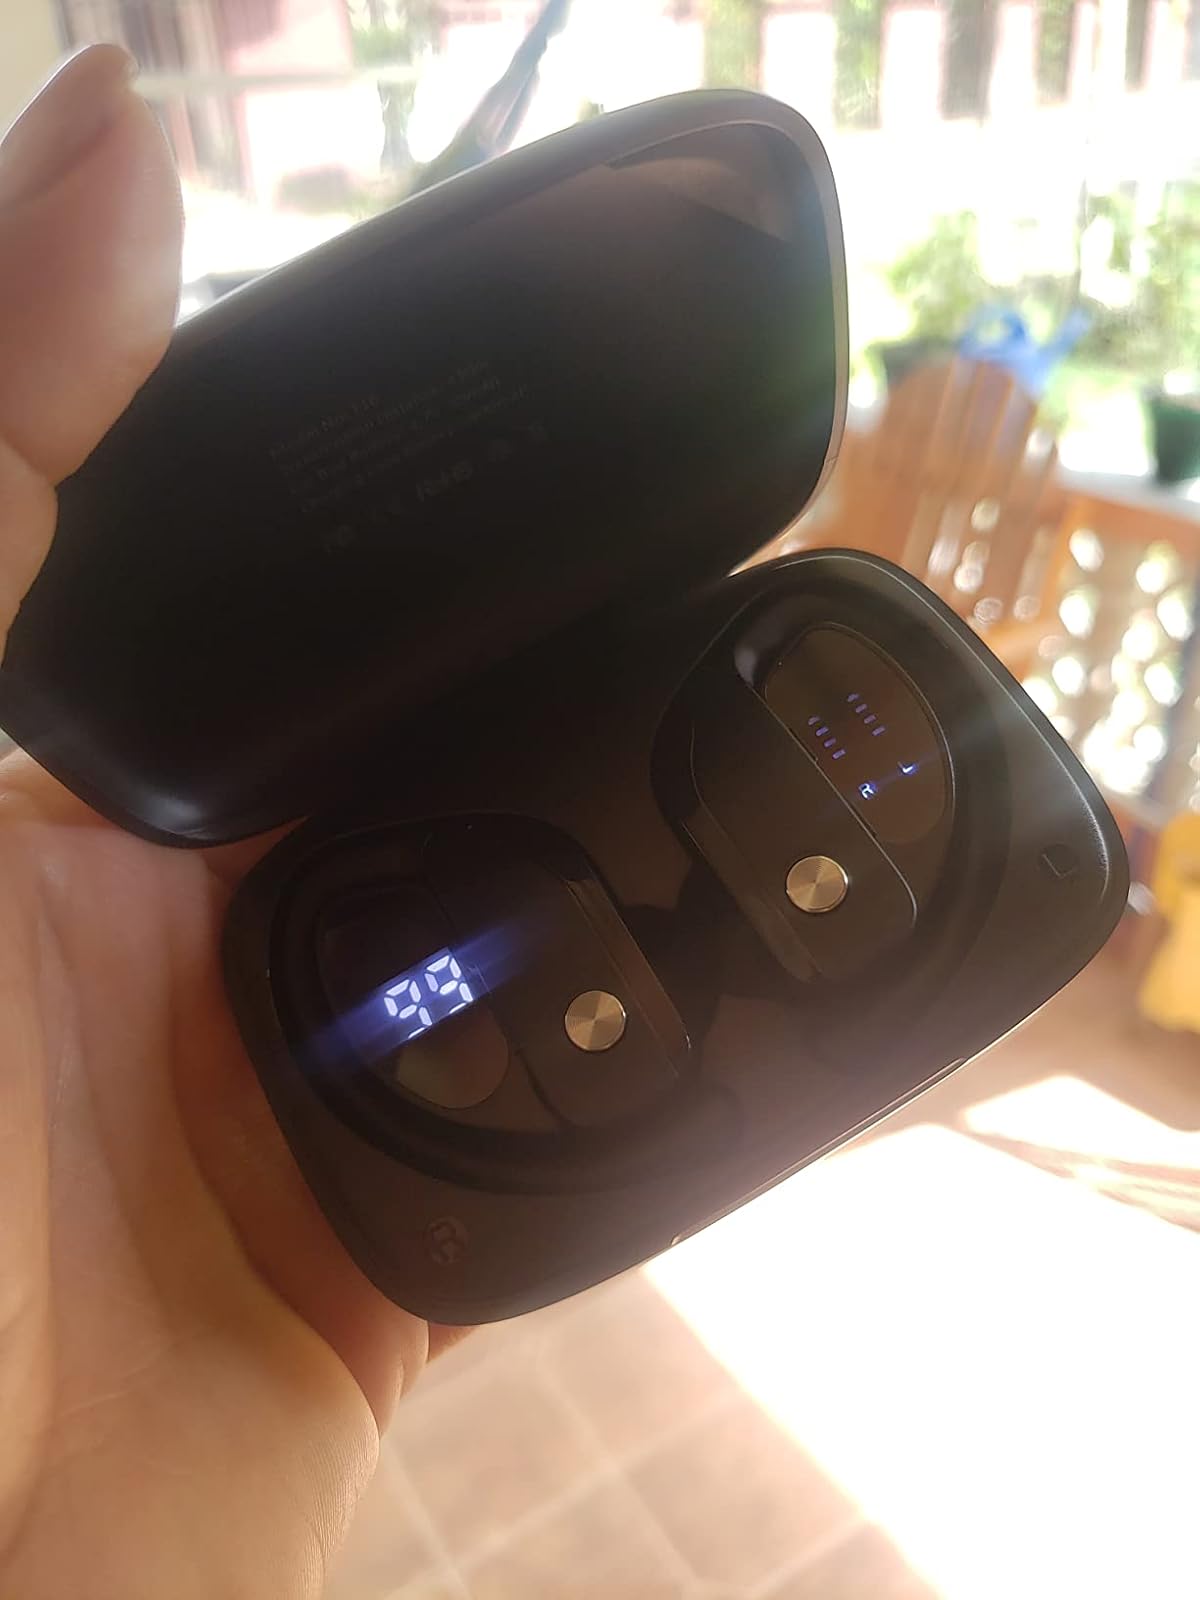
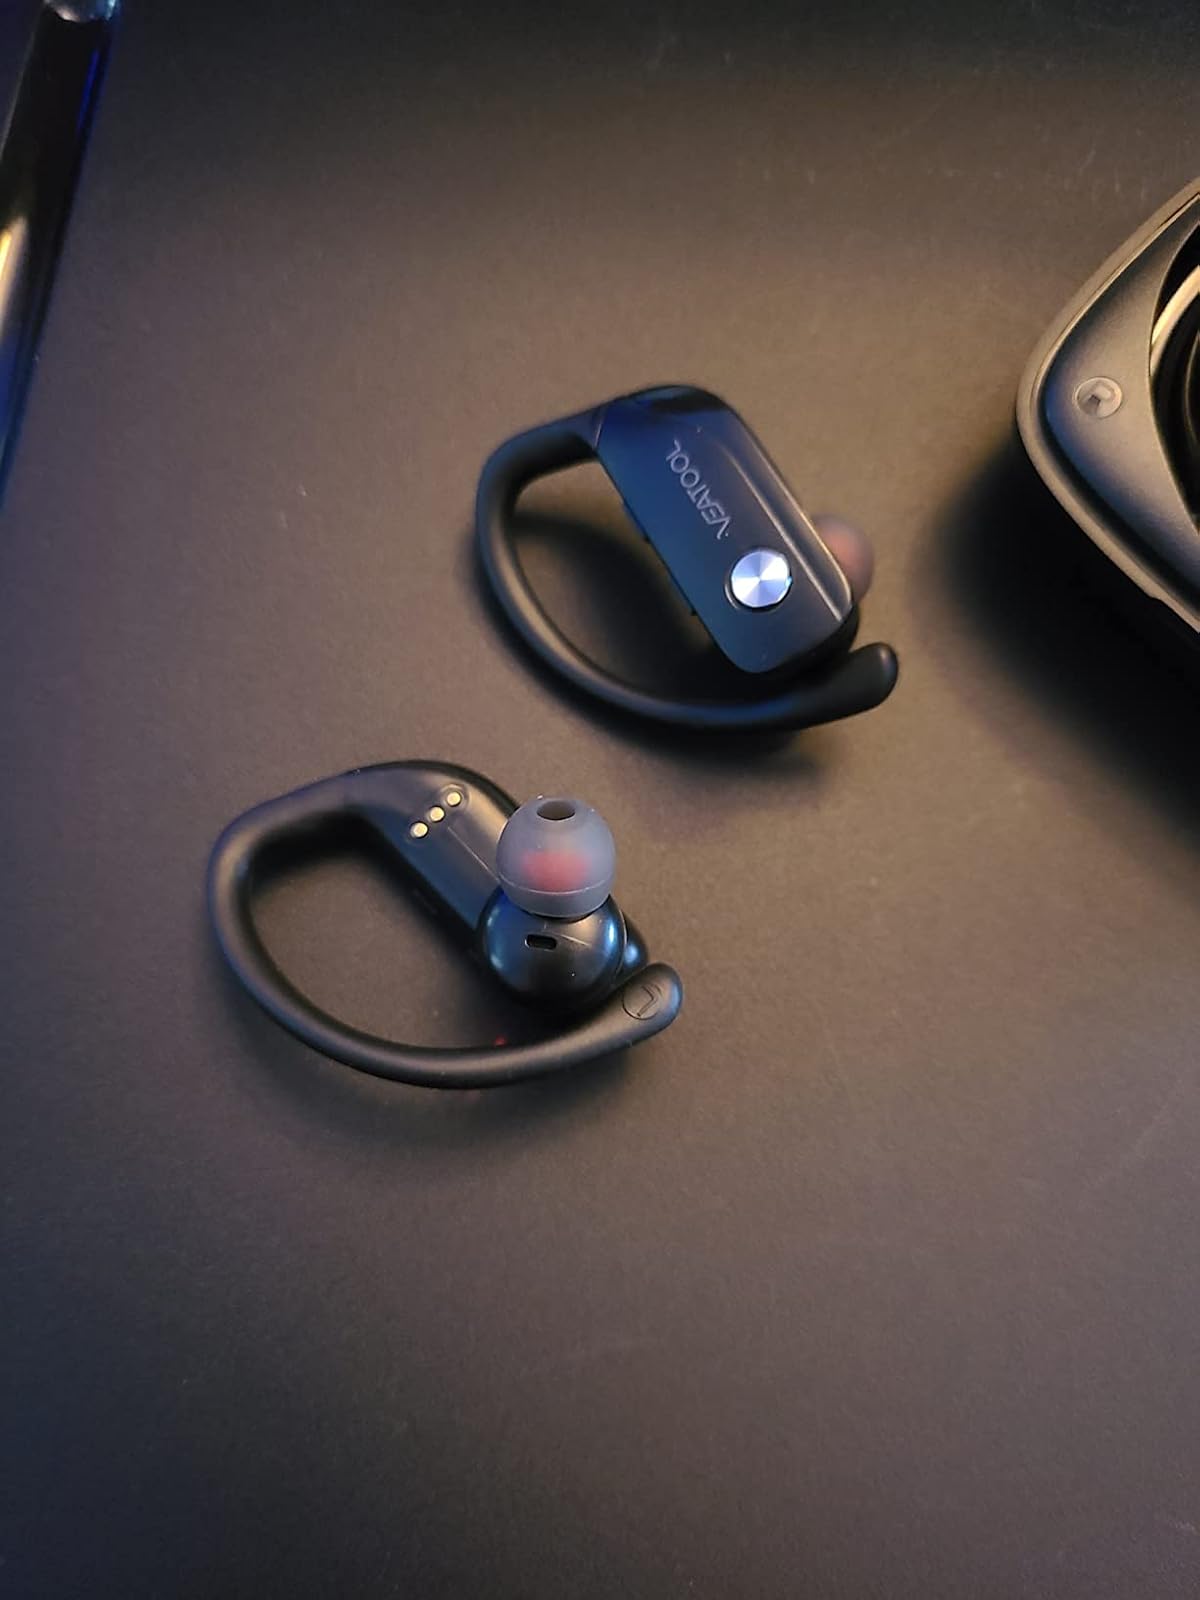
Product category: earbuds
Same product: yes